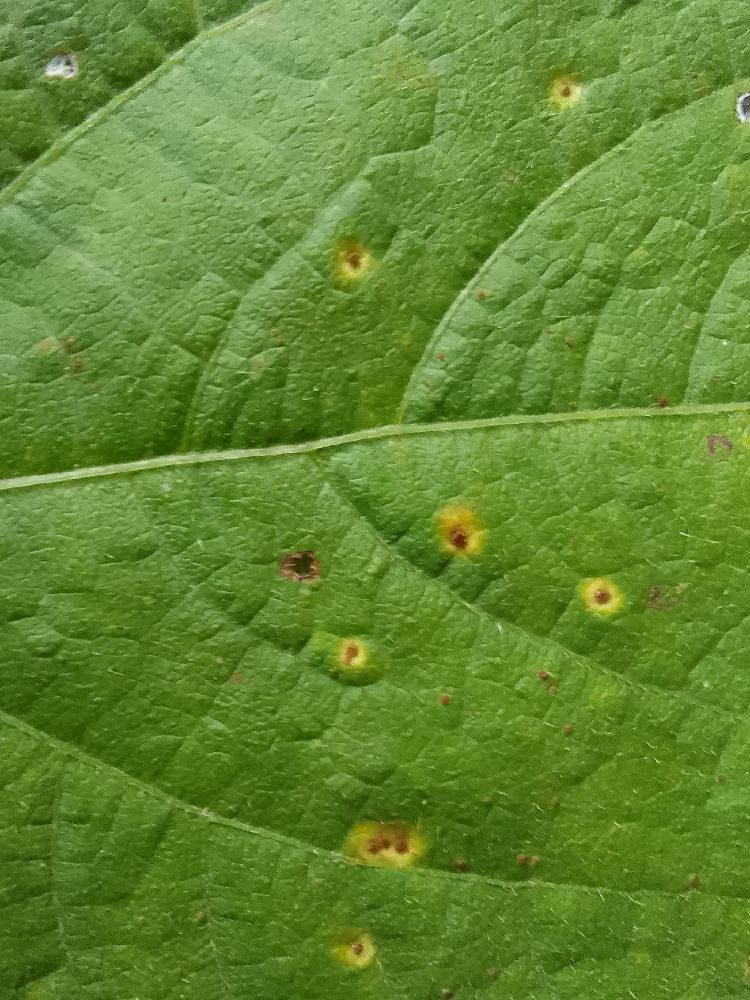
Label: rust